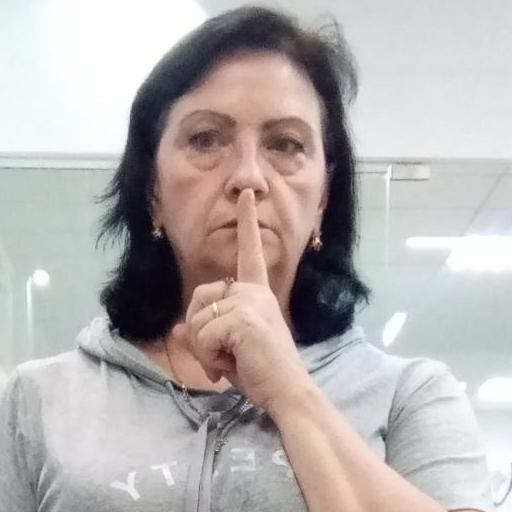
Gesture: mute